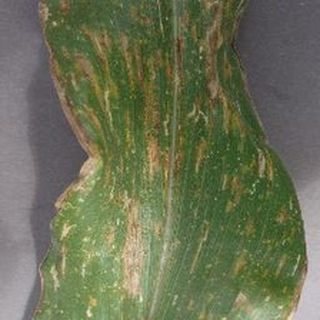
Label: corn_gray_leaf_spot